Son of God (TV series)

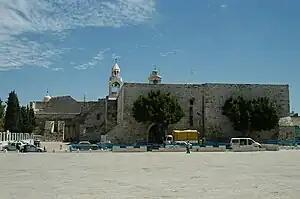
A side view photograph of the Church of the Nativity from Manger Square, taken in 2005.

The first episode of "Son of God", "The Real Man", documents Jesus's life up to his temptation, and details the historical evidence for his existence. Bowen visits Jerusalem, where he calls Jesus's death "one of the best attested facts in ancient history". He cites the Romano-Jewish historian Josephus as one of 80 sources that confirms that Jesus existed and that describes him as "a wise man who did surprising feats, ... won over followers from among Jews and Greeks, ... was accused by the Jewish leaders, [and] was condemned to be crucified by Pilate". Bowen interviews James H. Charlesworth from Princeton University about the discovery of the Dead Sea Scrolls in 1947, then travels to Bethlehem to visit the Church of the Nativity, a structure built over a series of first-century caves and grottos. While there, he speculates that Jesus may have been born in a cave rather than an inn, the more traditional image. Joe Zias, an archaeologist from the Hebrew University of Jerusalem confirms this, saying that the Greek word "katalyma" is usually translated into English as "upper room" rather than "inn".